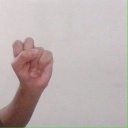
अक्षर: स